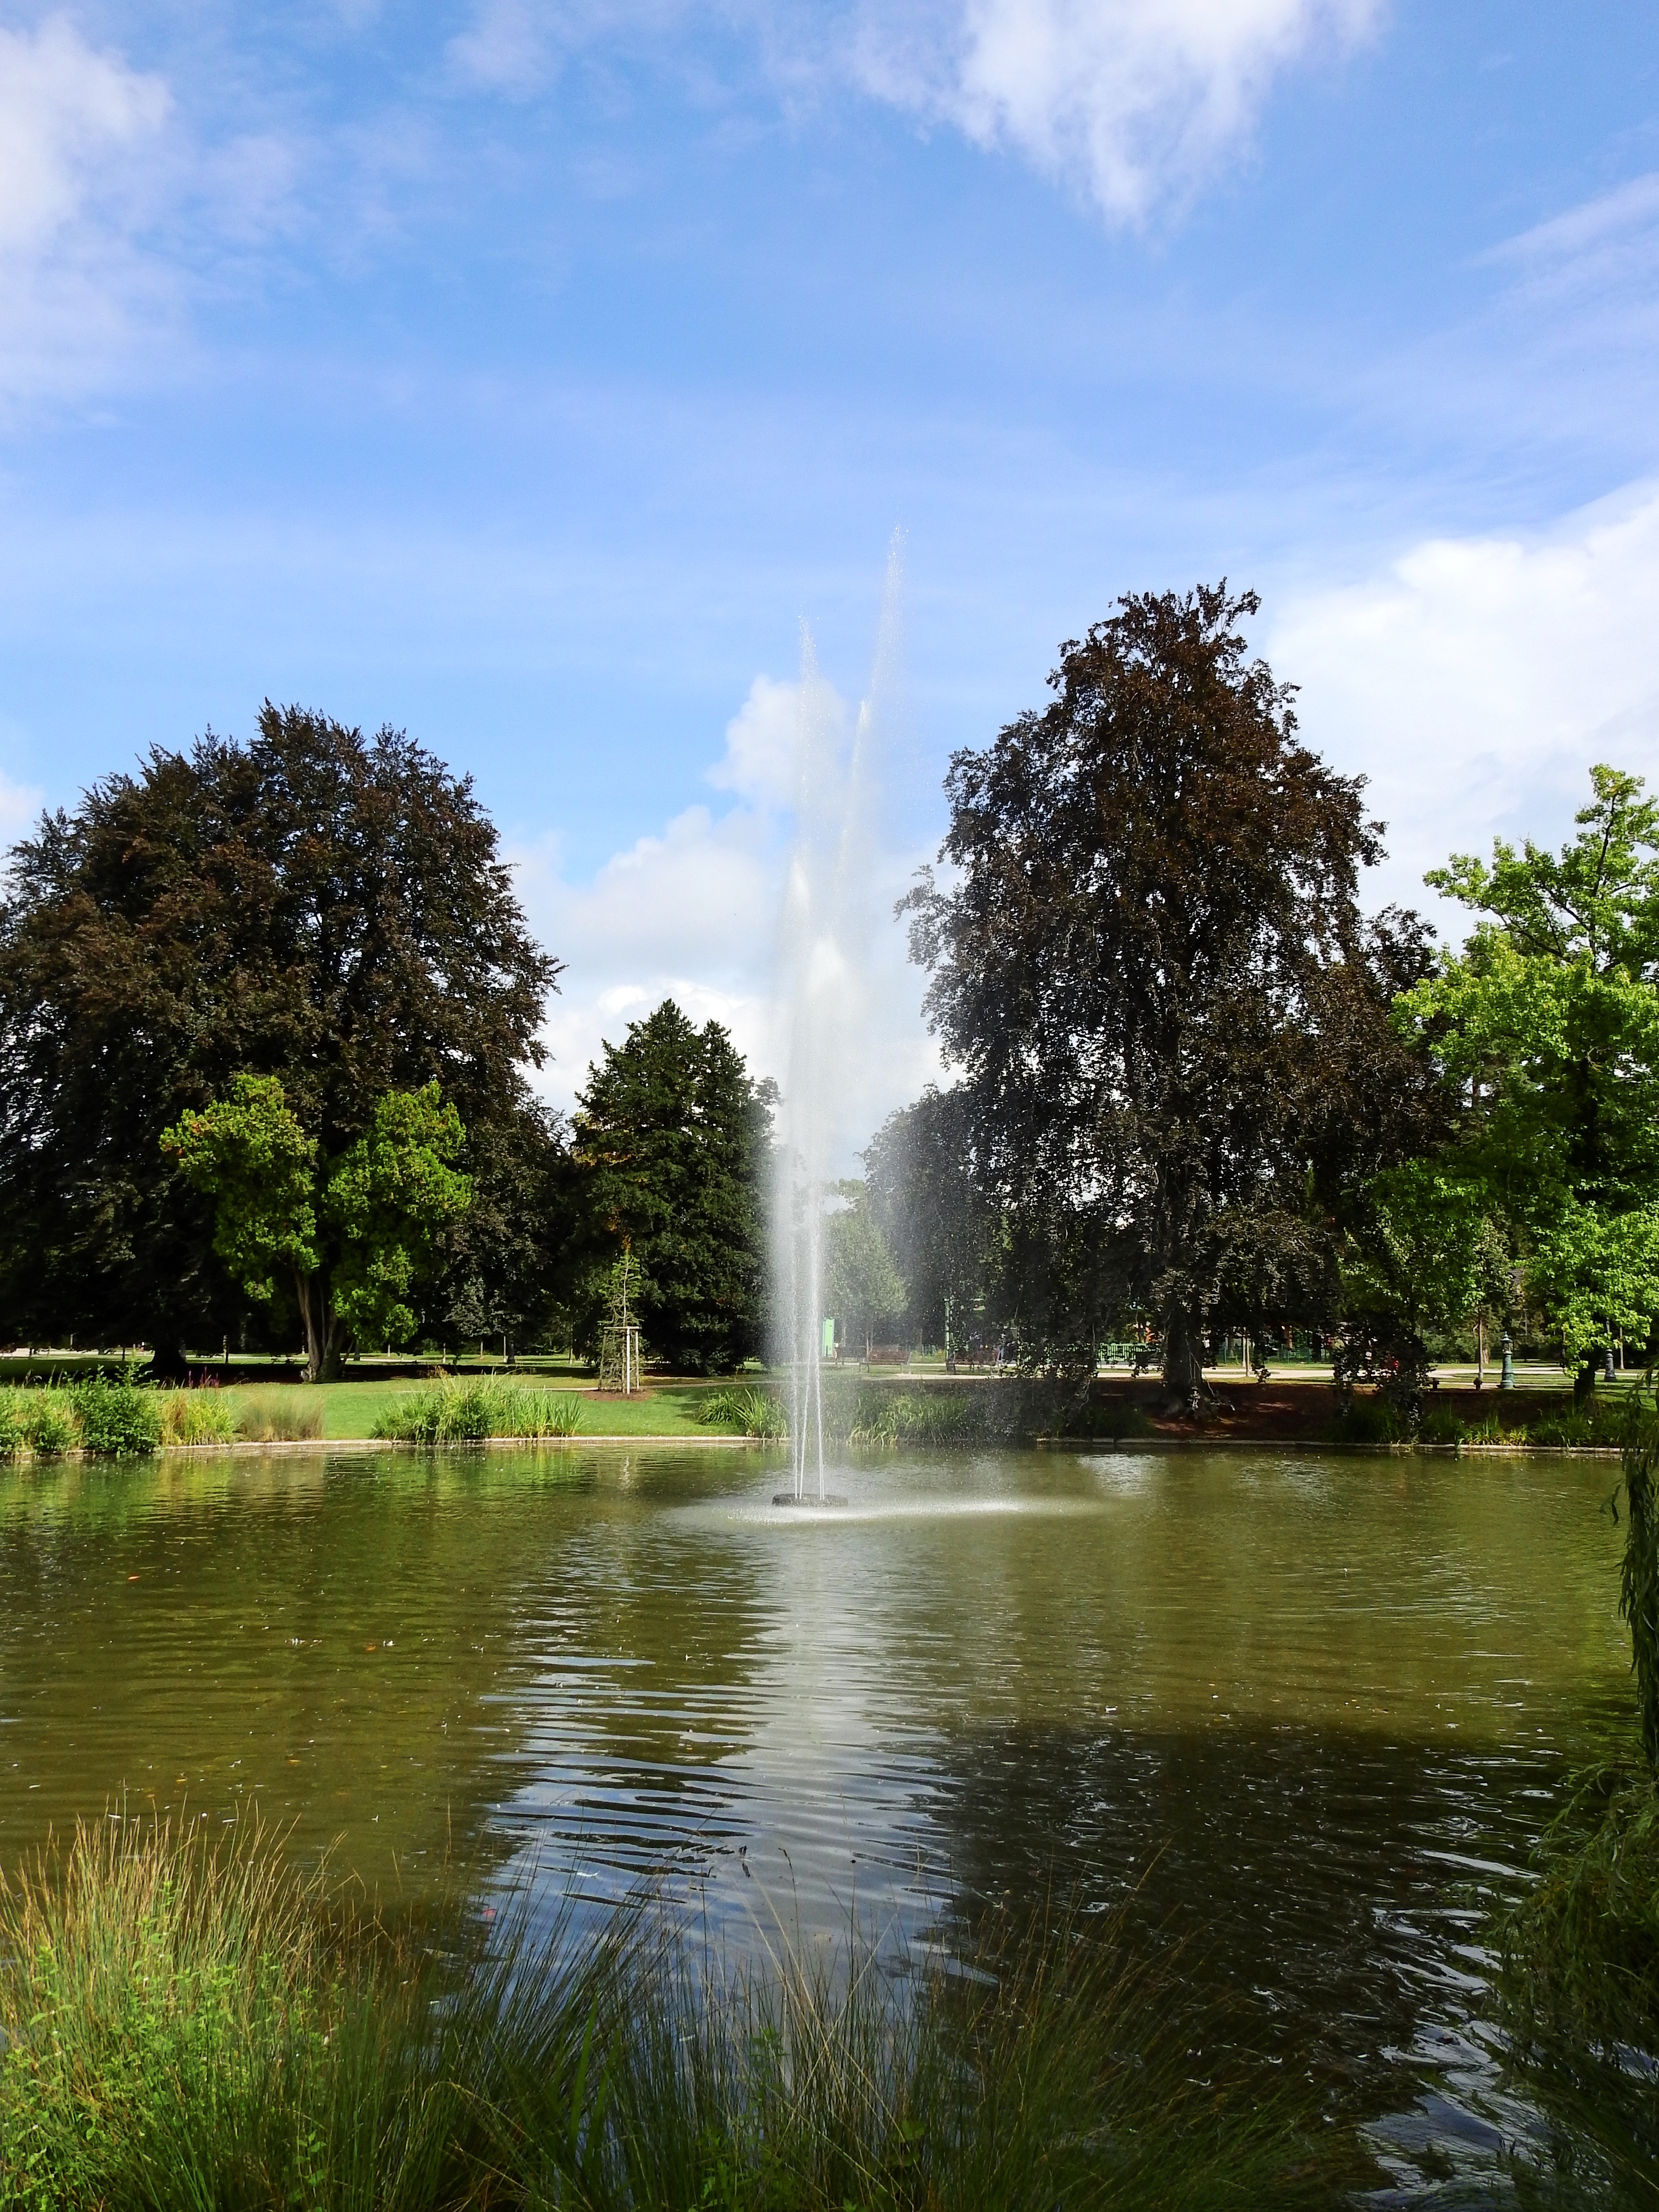
landscape, tree, water, nature, plant, sky, sunlight, lake, river, pond, reflection, park, reservoir, garden, water fountain, waterway, body of water, wetland, fountain, habitat, water feature, rural area, green area, inject, woody plant